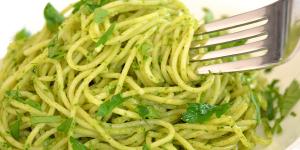
espagueti verde con chile poblano